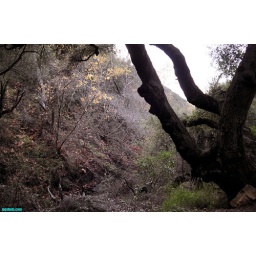
oak and sycamore trees in the canyon